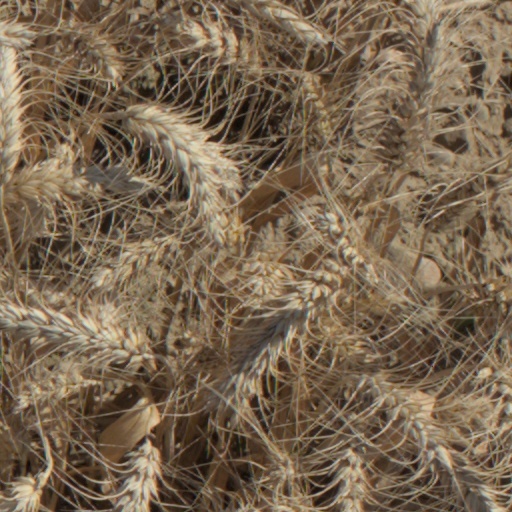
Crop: wheat